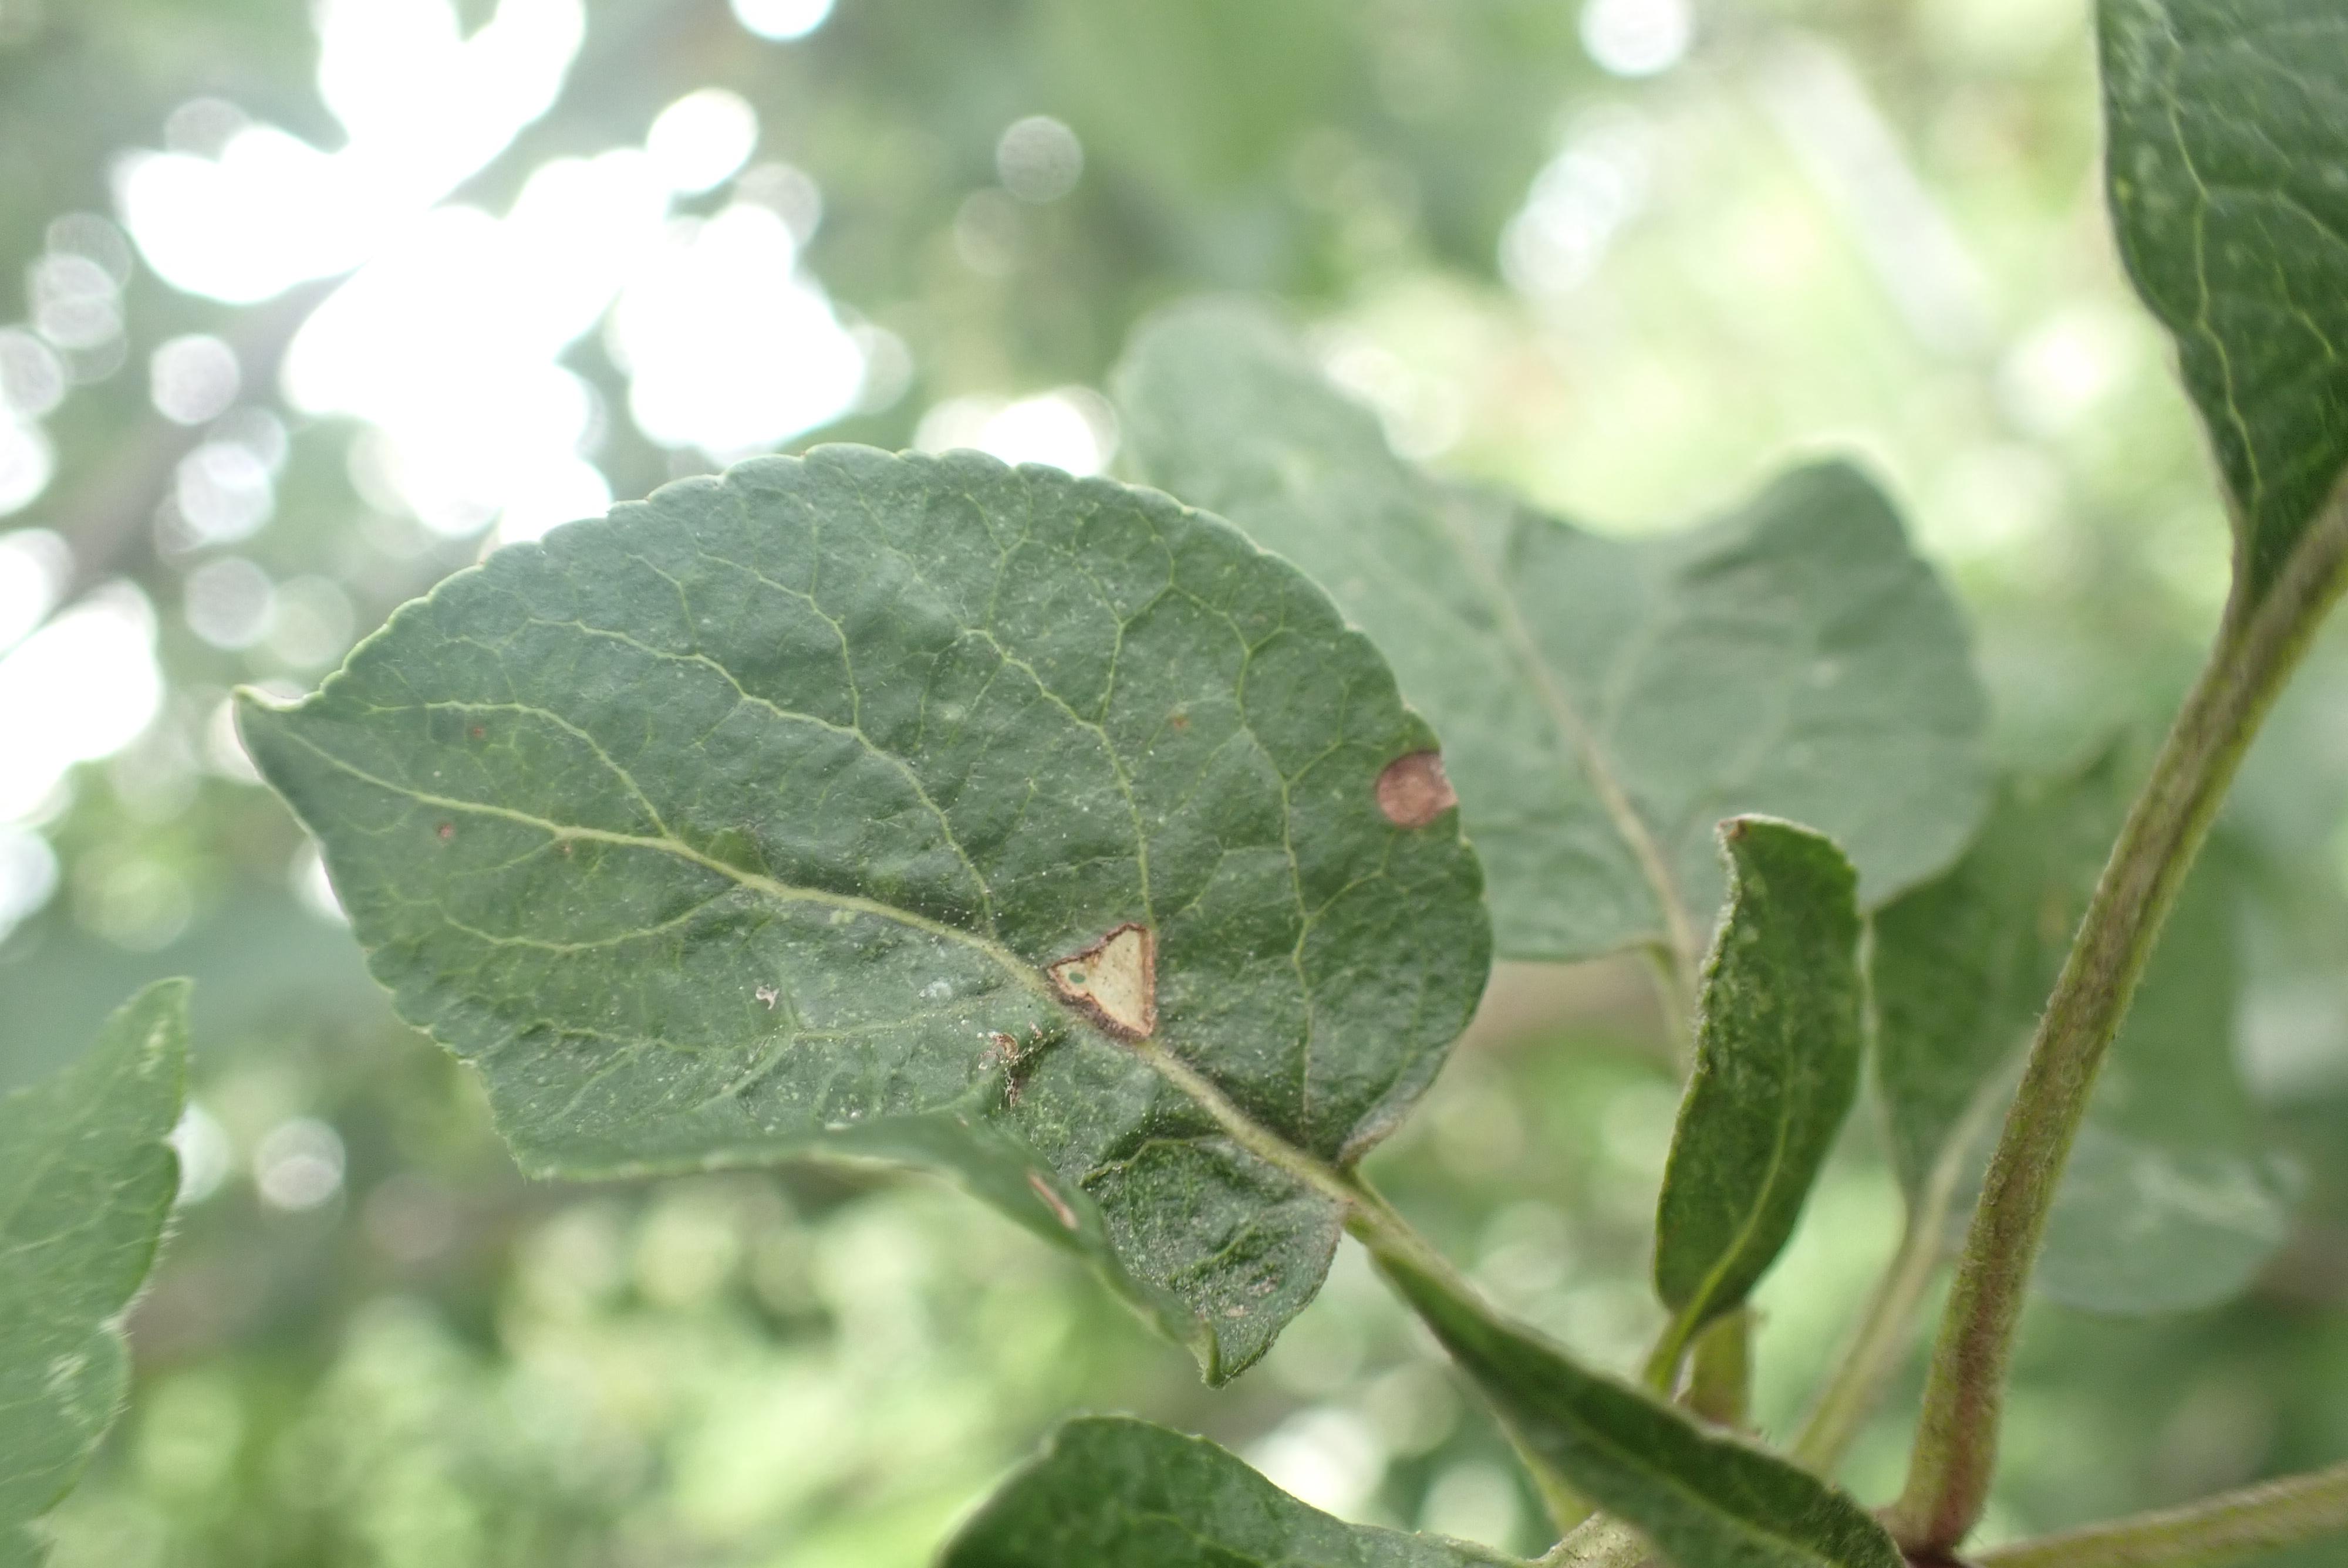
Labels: frog_eye_leaf_spot